Tulku Urgyen Rinpoche

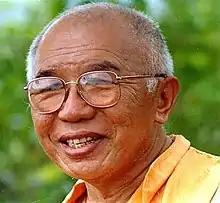

Tulku Urgyen Rinpoche (1920 – February 13, 1996) was a Buddhist master of the Kagyü and Nyingma lineages who lived at Nagi Gompa hermitage in Nepal. Urgyen Rinpoche was considered one of the greatest Dzogchen masters of his time.